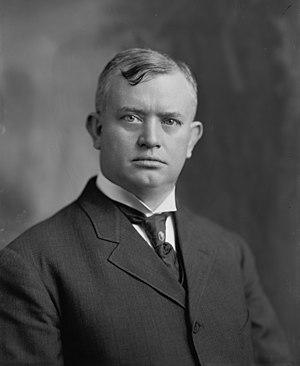
Wilford Bacon Hoggatt, né le 11 septembre 1865 et mort le 26 février 1938, est un officier de la marine et un homme politique républicain américain. Il est gouverneur du district de l'Alaska entre 1906 et 1909.